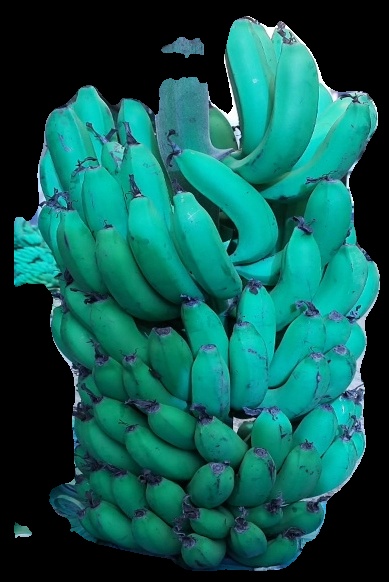
Variety: pachbale
Grade: grade2